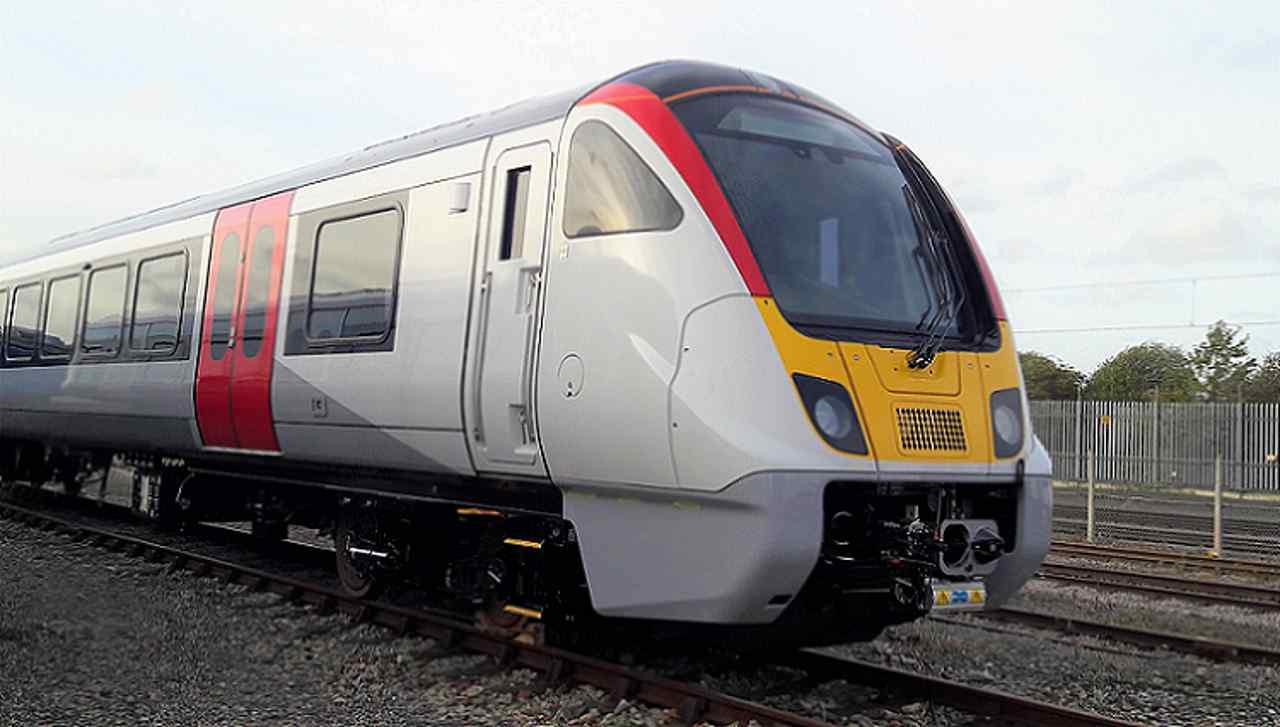
Vehicle type: Trains